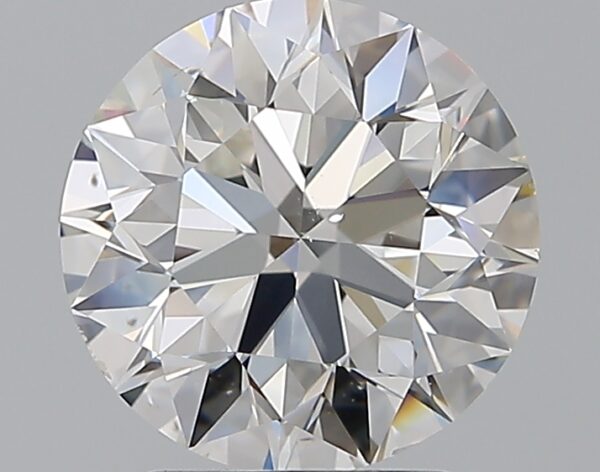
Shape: round
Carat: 2.5
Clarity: VS2
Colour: E
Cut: EX
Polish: EX
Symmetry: EX
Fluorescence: ST
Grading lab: GIA
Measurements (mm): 8.56 x 8.62 x 5.43